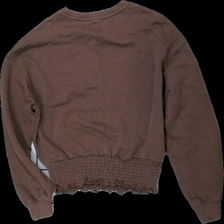
View: back
Type: Sweater
Category: Ladies
Brand: Not in the list
Brand text on label: stories
Colors: Brown
Material: 100% cotton
Cut: Regular
Size: S
Season: All
Damage location: top left
Damage 2 location: top right
Damage 3 location: bottom left
Price range: 50-100
Recommended usage: Reuse
Description: brun tjocktröja